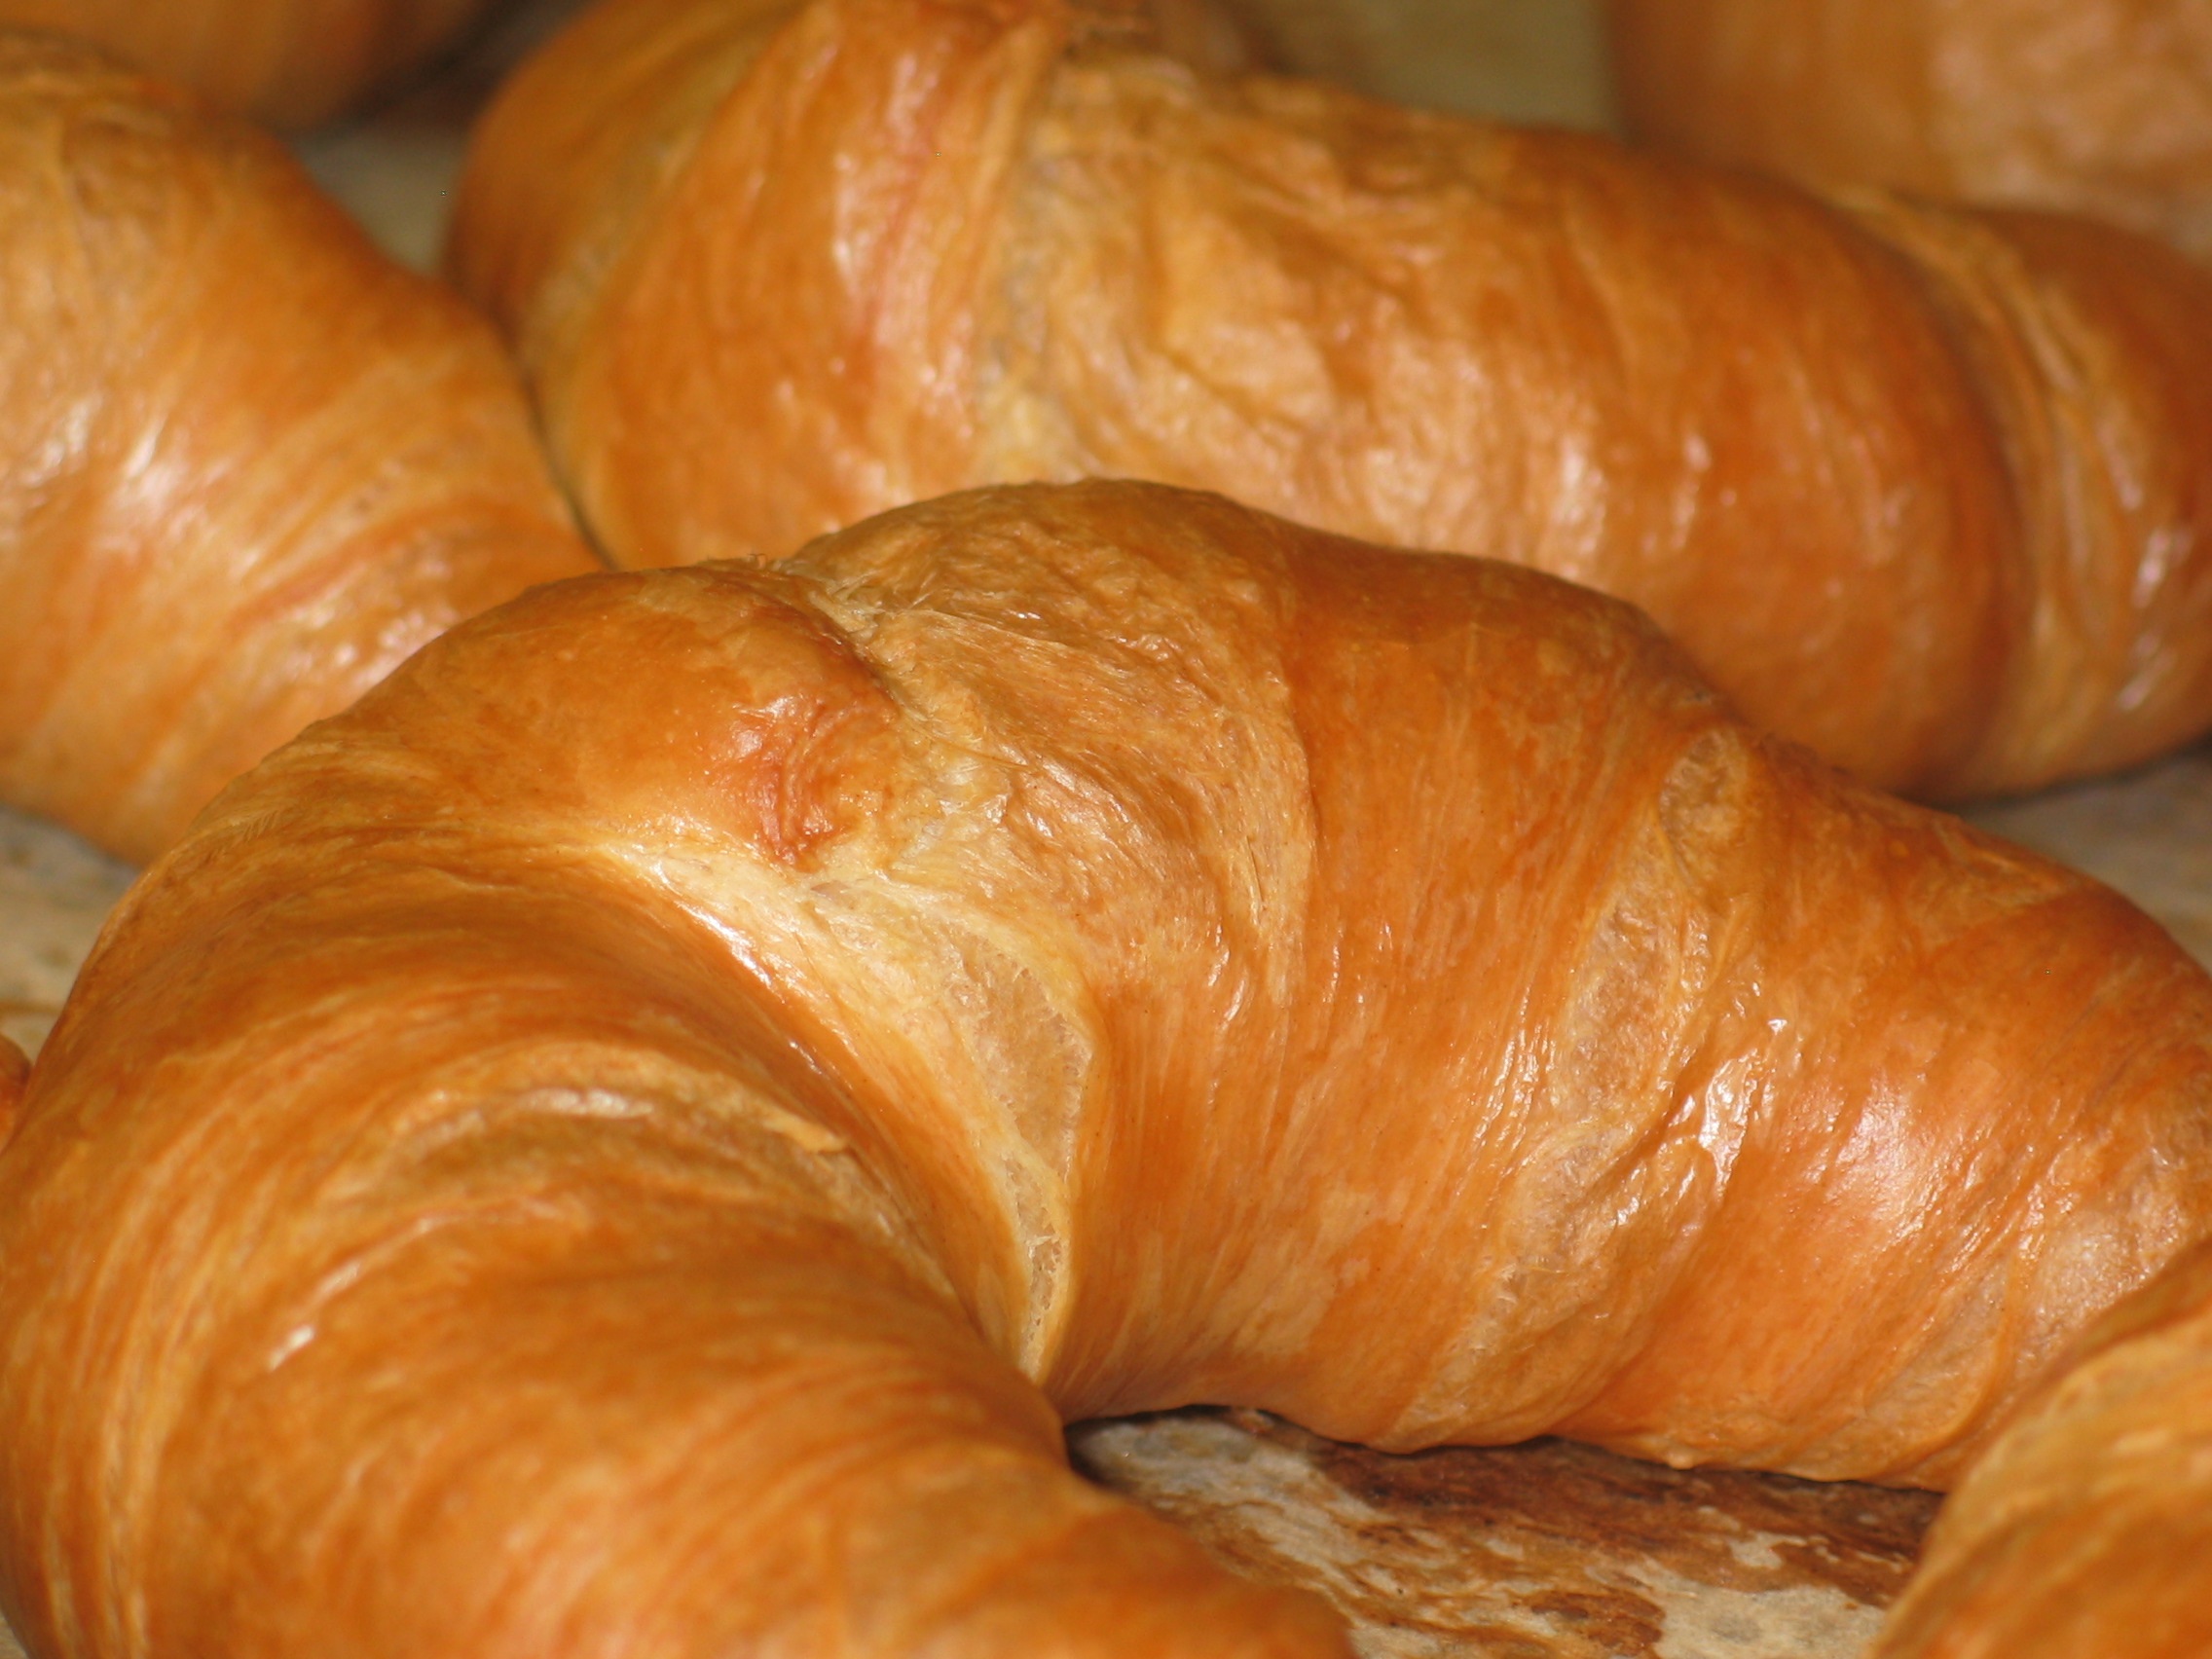
sweet, restaurant, france, feed, food, breakfast, croissant, dessert, eat, delicious, pastry, bakery, buffet, jam, calories, bake, pastries, french, nutrition, roll, diversity, calabaza, strawberries, frisch, edible, crispy, gastronomy, benefit from, baked goods, kcal, puff pastry, breakfast table, danish pastry, calorie bomb, bread covering, breakfast buffet, viennoiserie, pain au chocolat